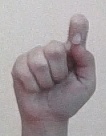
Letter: fa